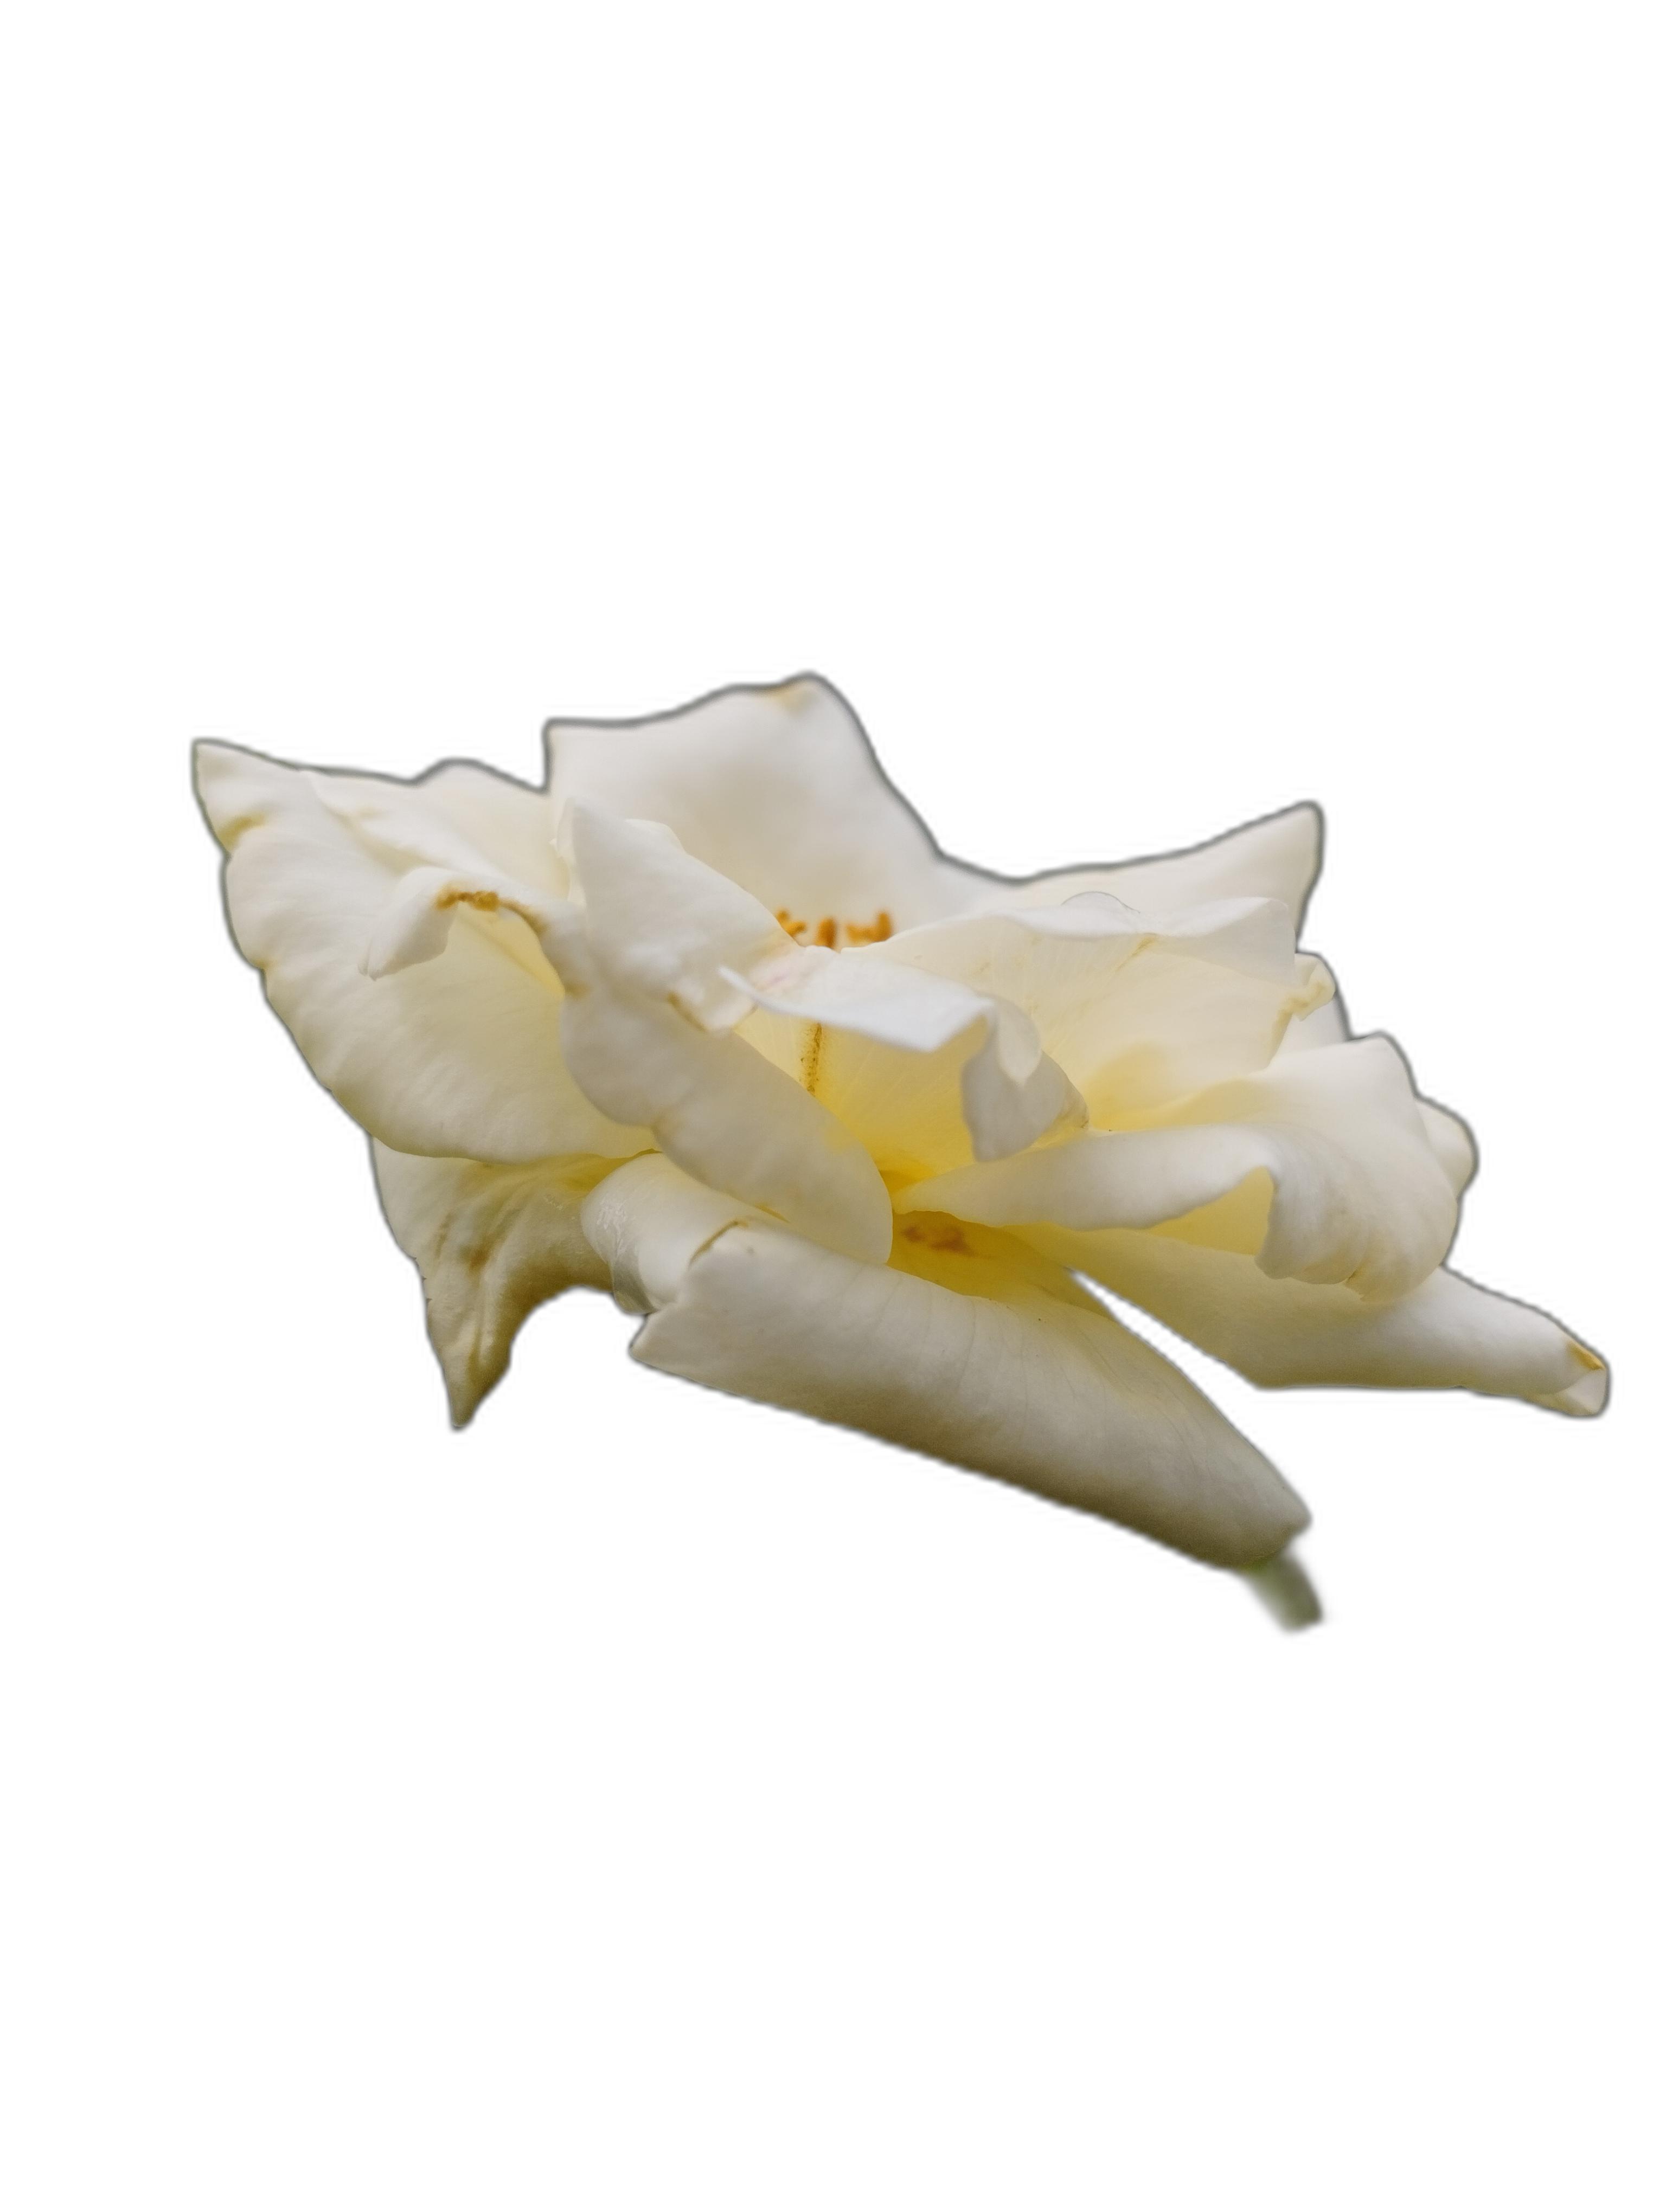
Label: Rose